Elizabeth Barrett Browning

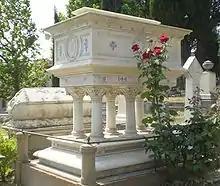
Elizabeth Barrett Browning's tomb, English Cemetery, Florence. 2007

The courtship and marriage between Robert Browning and Elizabeth were made secretly as she knew her father would disapprove. After a private marriage at St Marylebone Parish Church, they honeymooned in Paris and then moved to Italy in September 1846, which became their home almost continuously until her death. Elizabeth's loyal lady's maid Elizabeth Wilson witnessed the marriage and accompanied the couple to Italy.